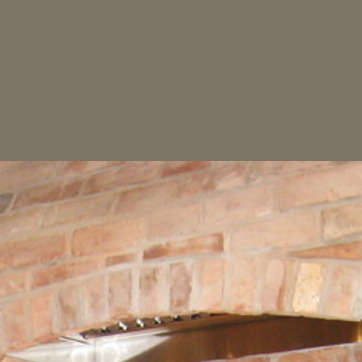
Material: brick